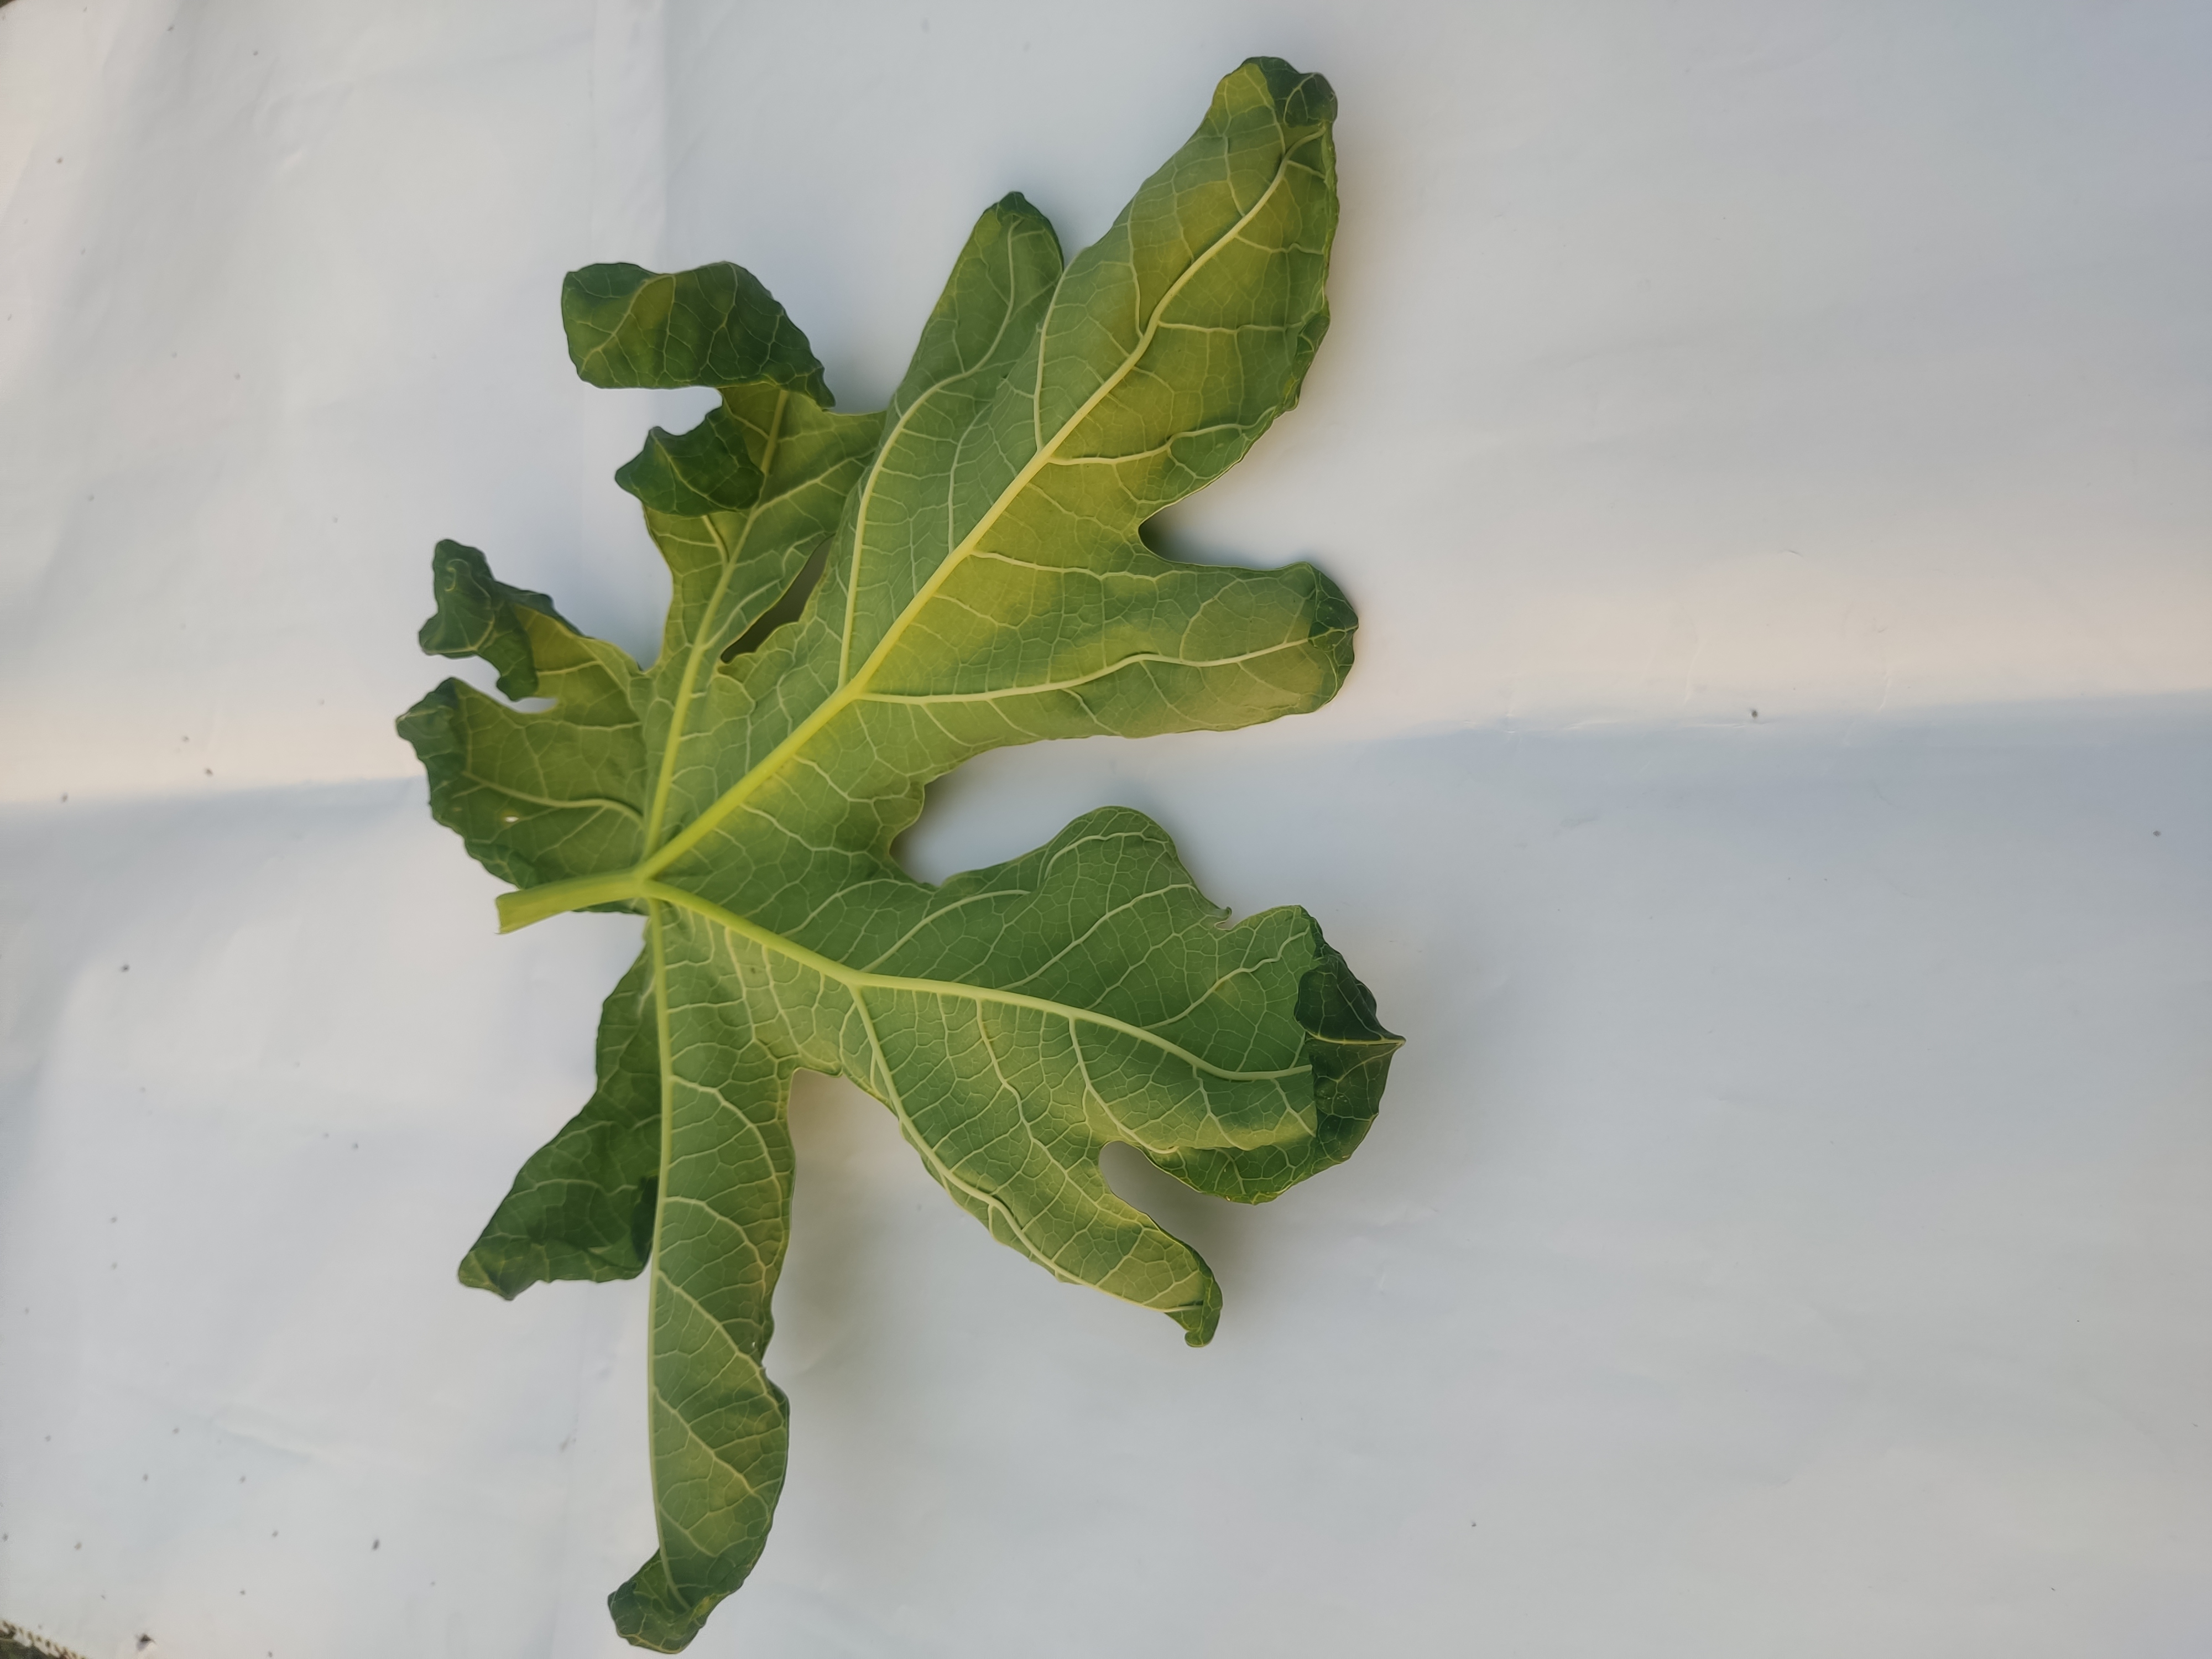
Label: Leaf Curl